Creekview High School (Georgia)

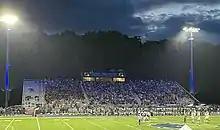
Creekview's Stadium located on campus

As of its fourth year of existence, the Grizzly football team has had one losing season, posting a 7-3 record in its opening season of 2006 and a 9-1 in 2007. Unfortunately, they were playing a Non-Region/JV football schedule and were not eligible for the playoffs. During an official alignment year for the GHSA, 2008, Creekview was placed in Region 7-AAA after a debate of whether or not they should be put in Class AAAA or AAA's Region 6. Region 7-AAA was one of eight regions in the state to have a subregion system, Creekview being placed in subregion A. Creekview started the 2008 season 0-3, losing all three by a combined eight points. The fourth game of the season was their first subregion test in the school's history. The Grizzlies traveled to Gainesville to take on 2007 State Semi-Finalist North Hall. The Trojans, a perfect 10-0 in subregion play at the time, sent Creekview home with its fourth loss of the season. The Grizzlies soon bounced back, winning the last six regular season games and going 5-1 in the subregion, earning the final playoff spot in the tough 7-AAA.